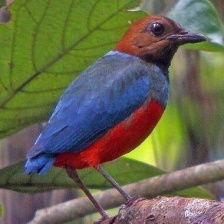
Species: RED BELLIED PITTA
Scientific name: PITTA ERYTHROGASTER